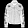
Label: Coat